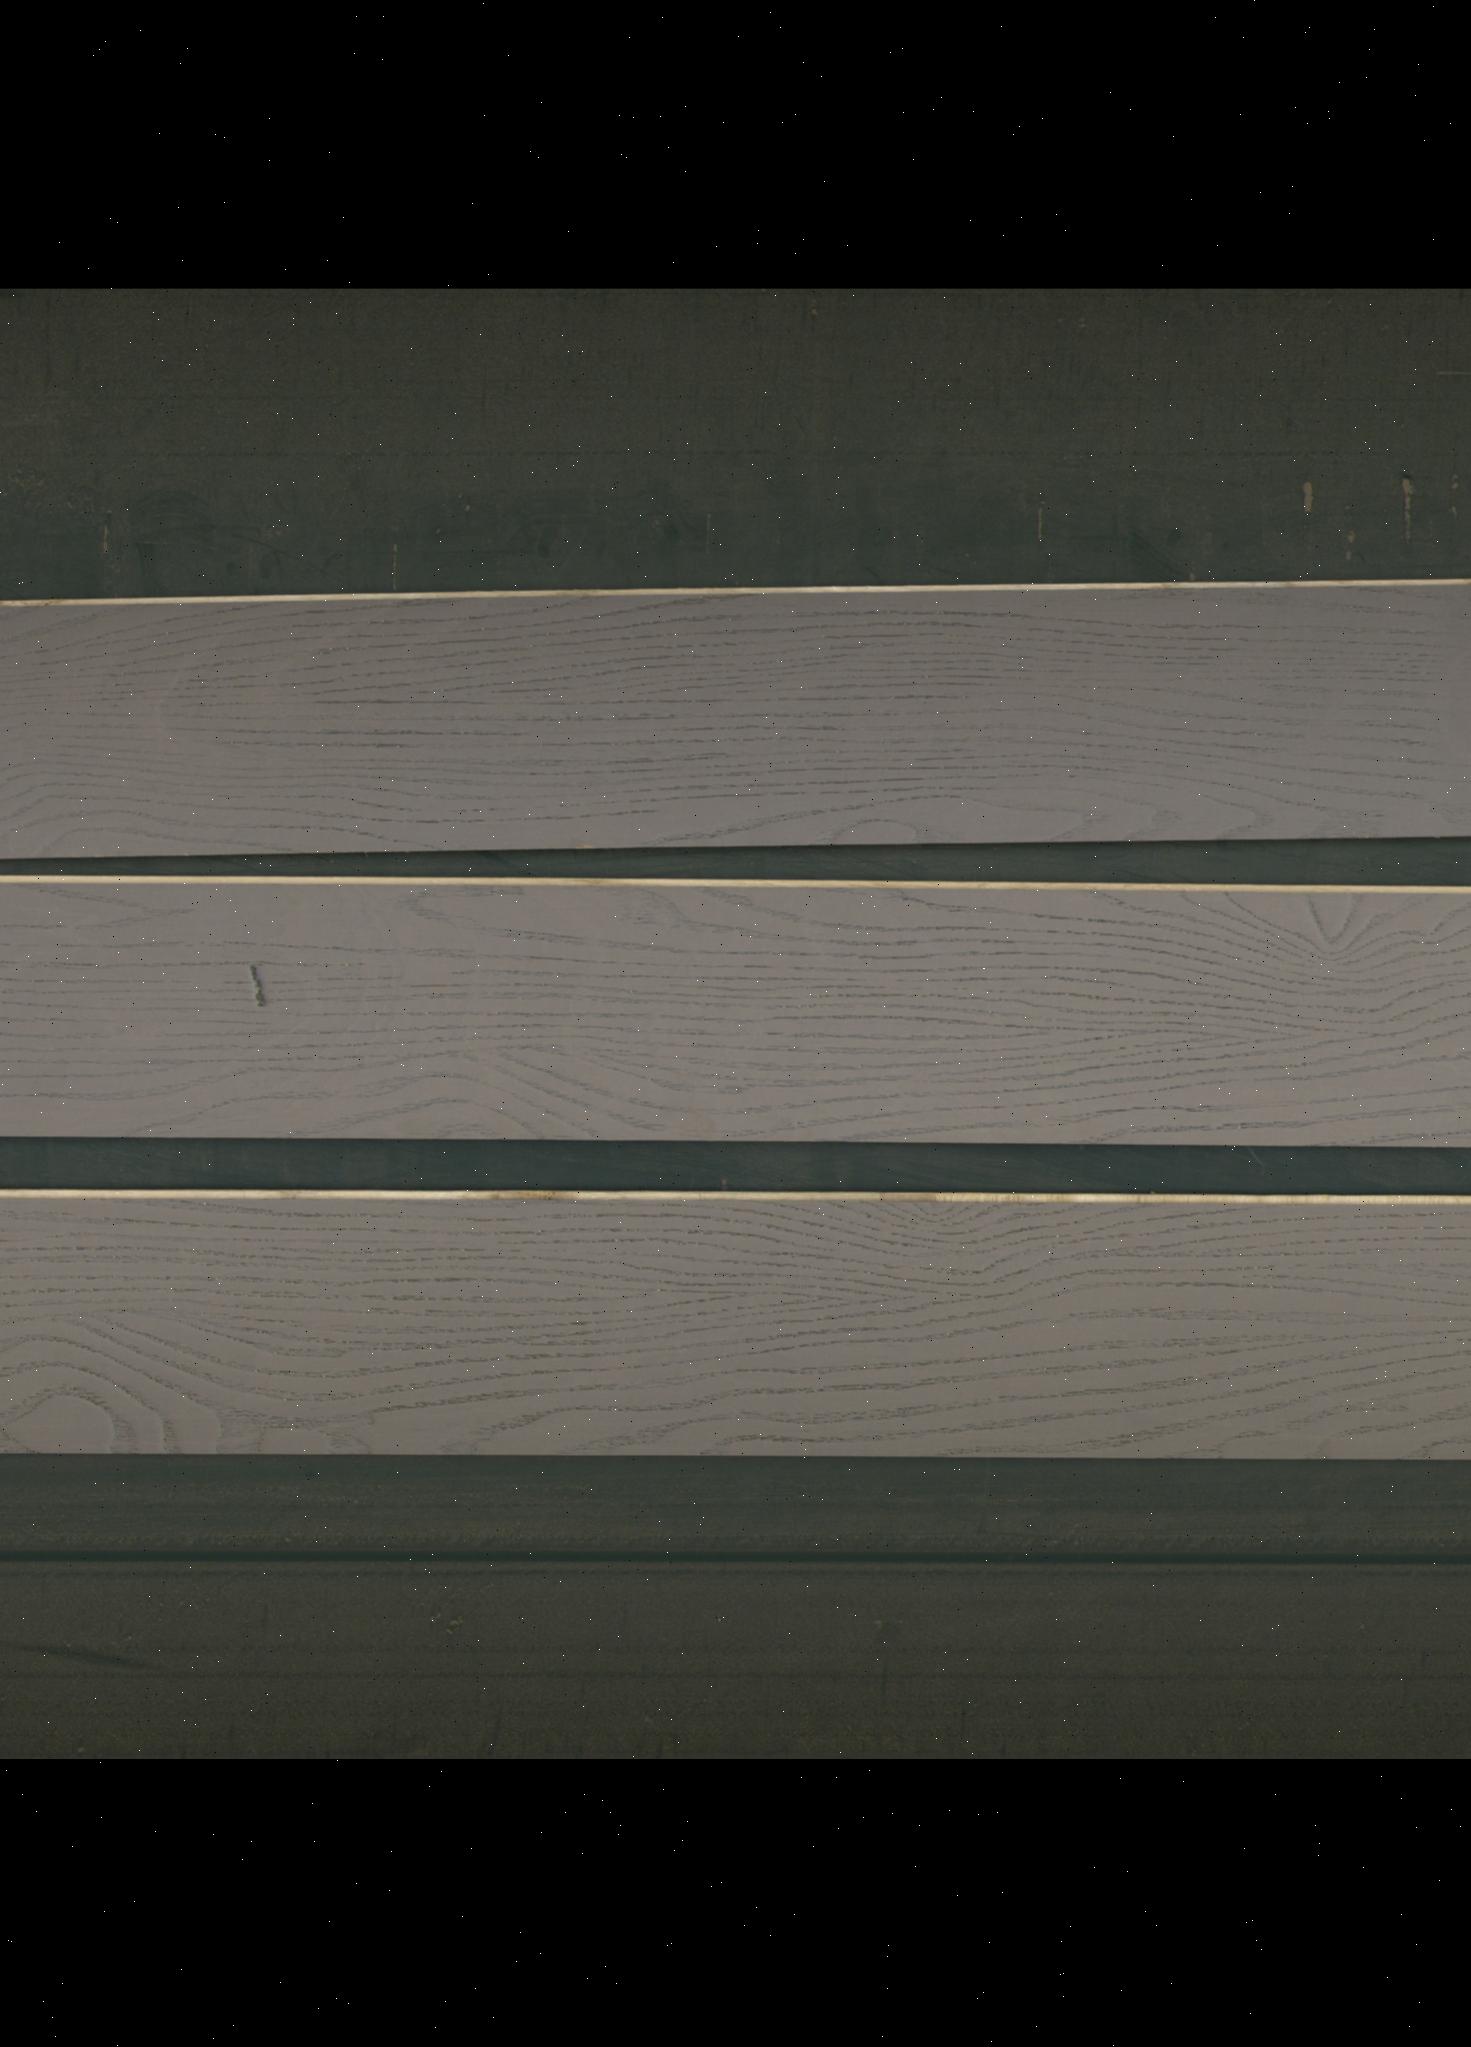
Label: mixers